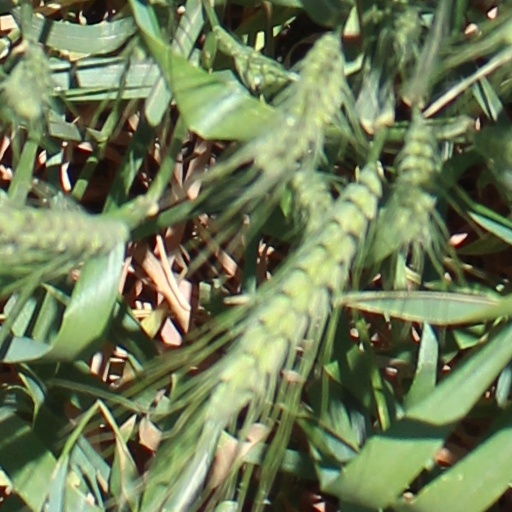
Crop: wheat